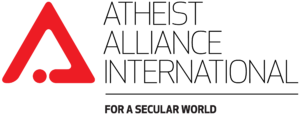
Atheist Alliance International
Atheist Alliance International er en paraplyorganisation for ateistiske foreninger rundt om i verden.